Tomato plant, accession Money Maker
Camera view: vertical (180 deg); turntable rotation: 60 degrees
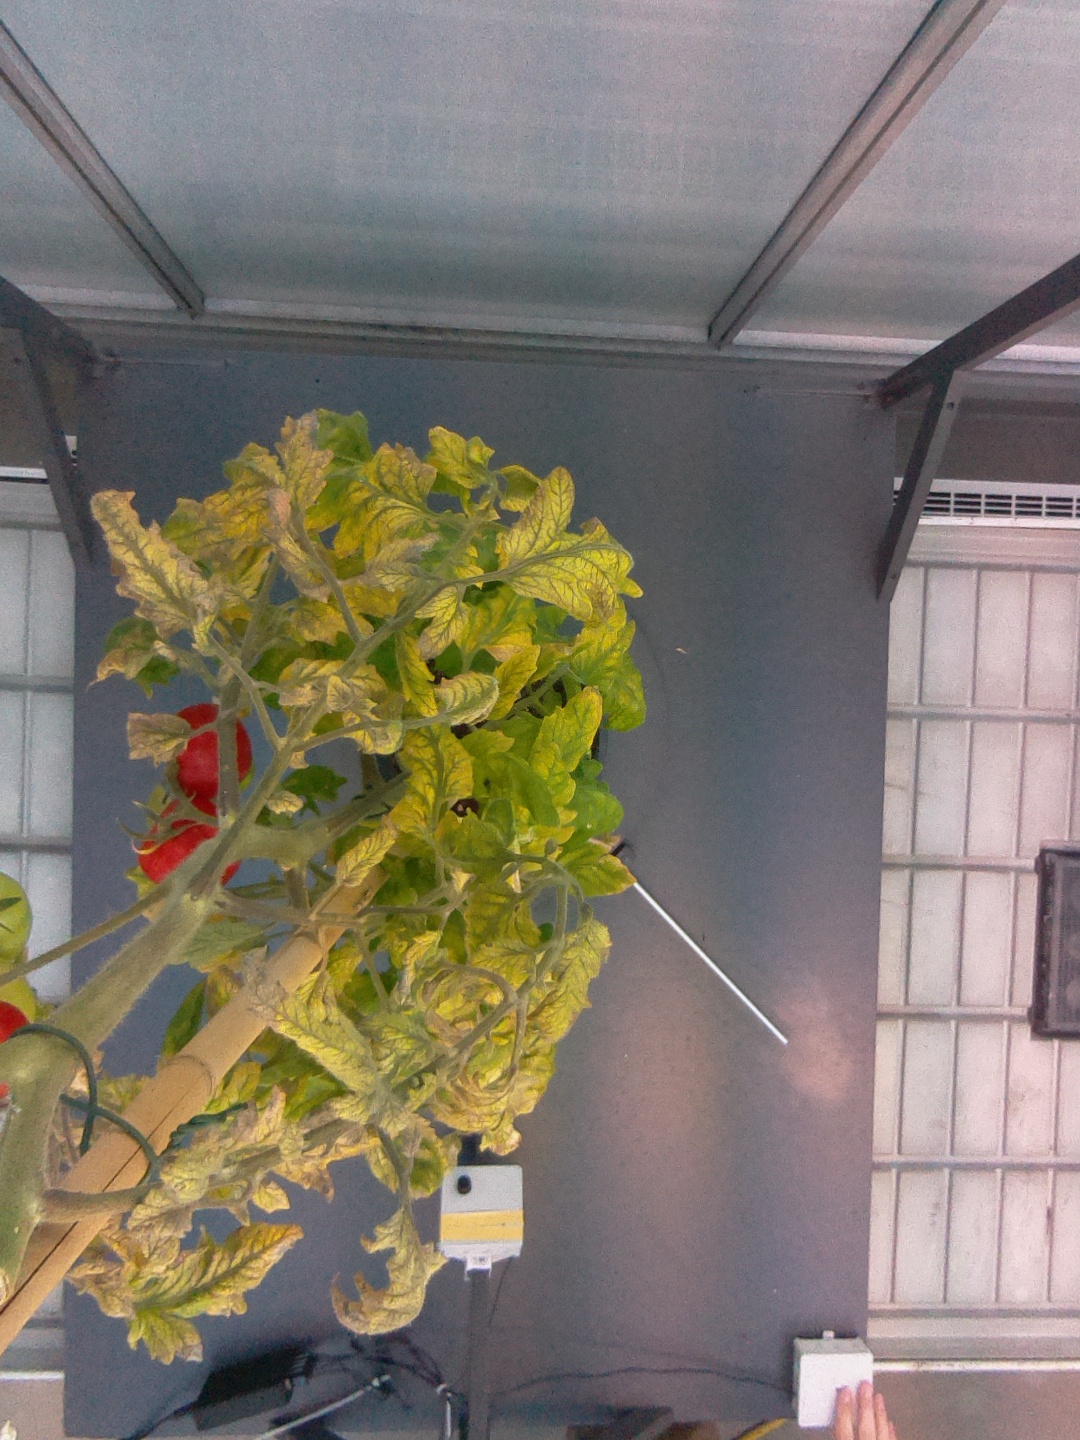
BBCH growth stage 83: 30%-40% of fruits show typical fully ripe color